Common mode current

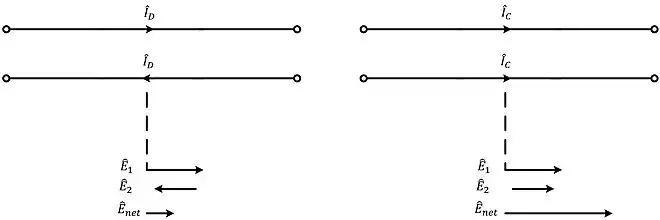
Fig. 2. Illustration for Relative Radiated Electric Field from DM and CM Current.

The radiated electric field from both conductors can be superimposed to obtain the total radiated electric field. For Differential Mode Current, since the conductors are not located in close vicinity, the fields do not exactly cancel each other, but the resultant is a small net radiated electric field. Different from DM current, CM current is directed in the same direction and results in a much higher electric field because fields from both conductors will be added. So a small CM current has a much higher potential towards producing radiated emissions compared to DM current.